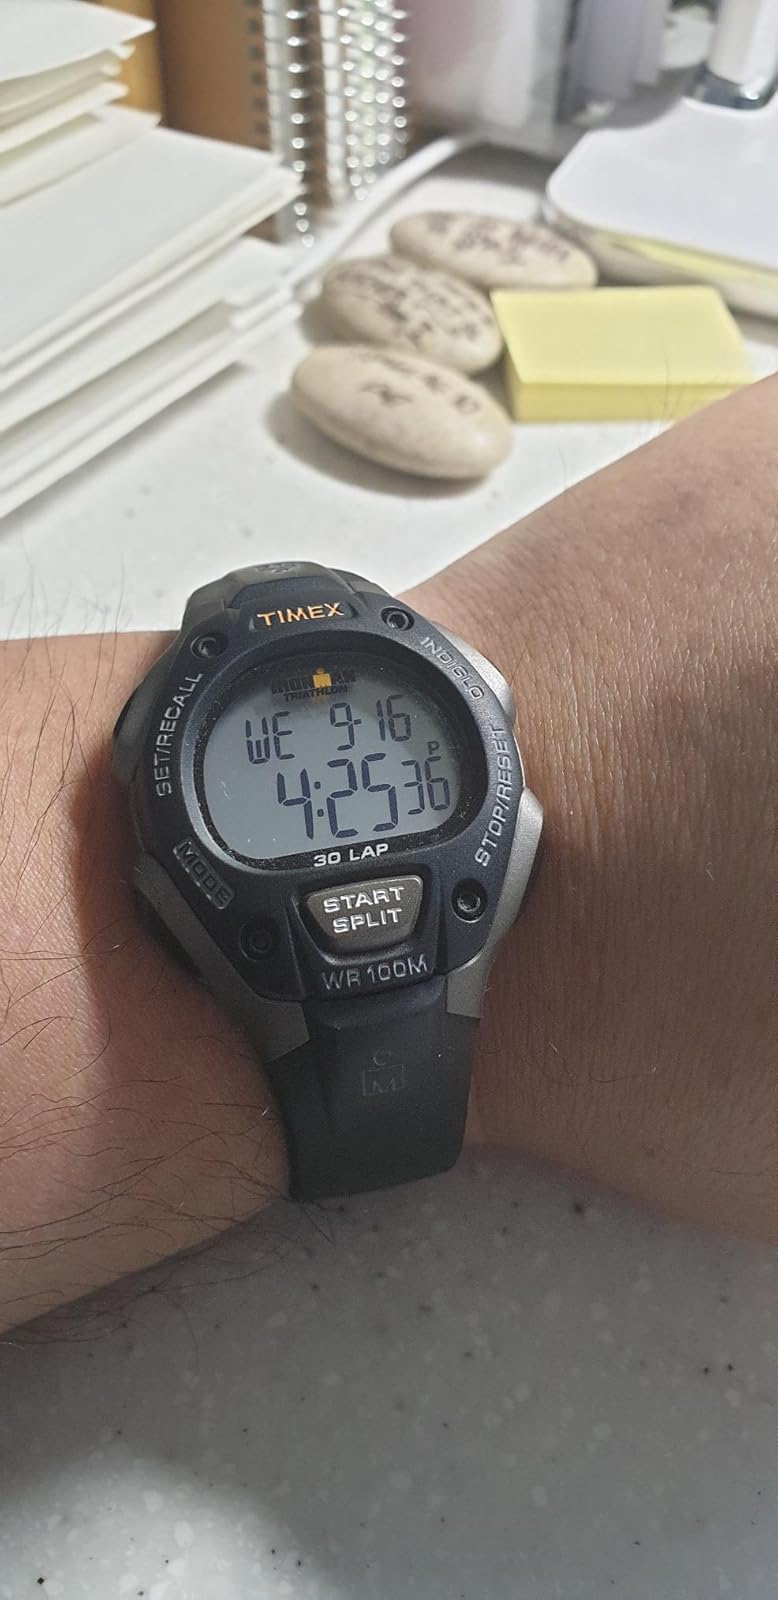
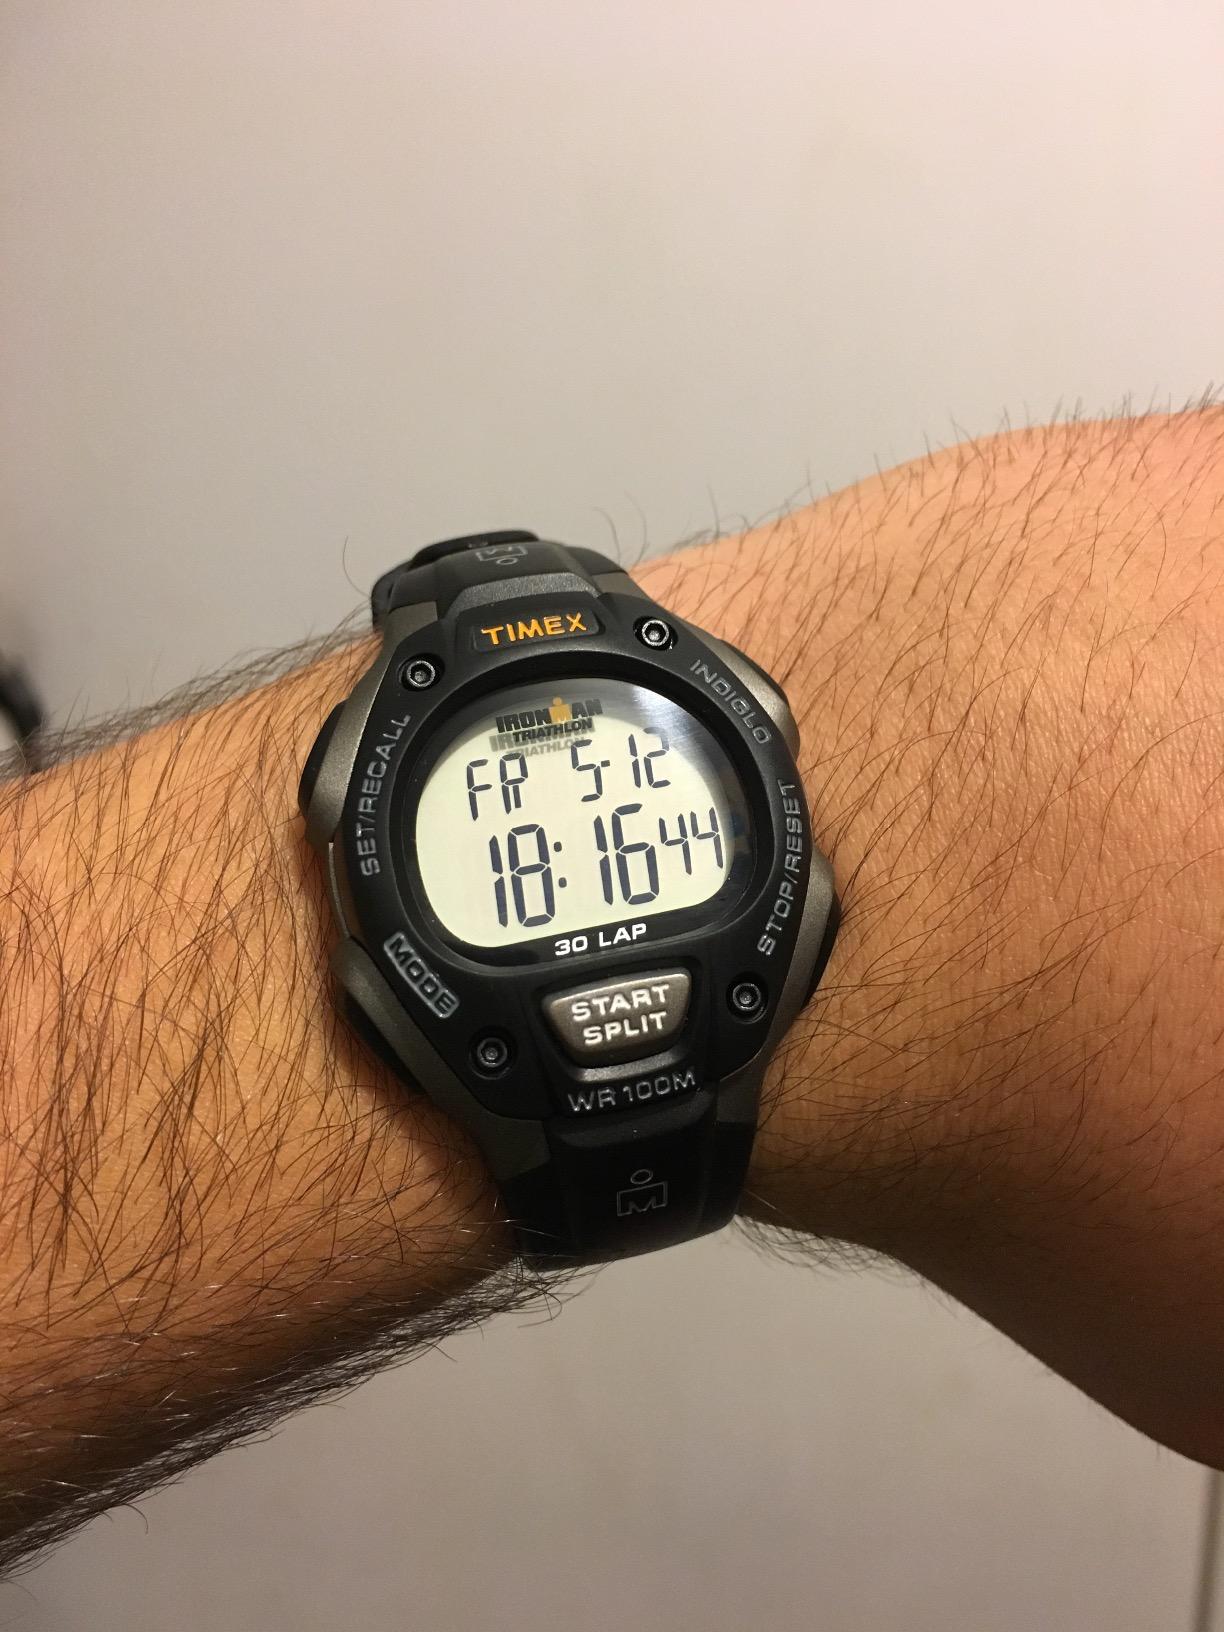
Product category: accessories_watch
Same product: yes